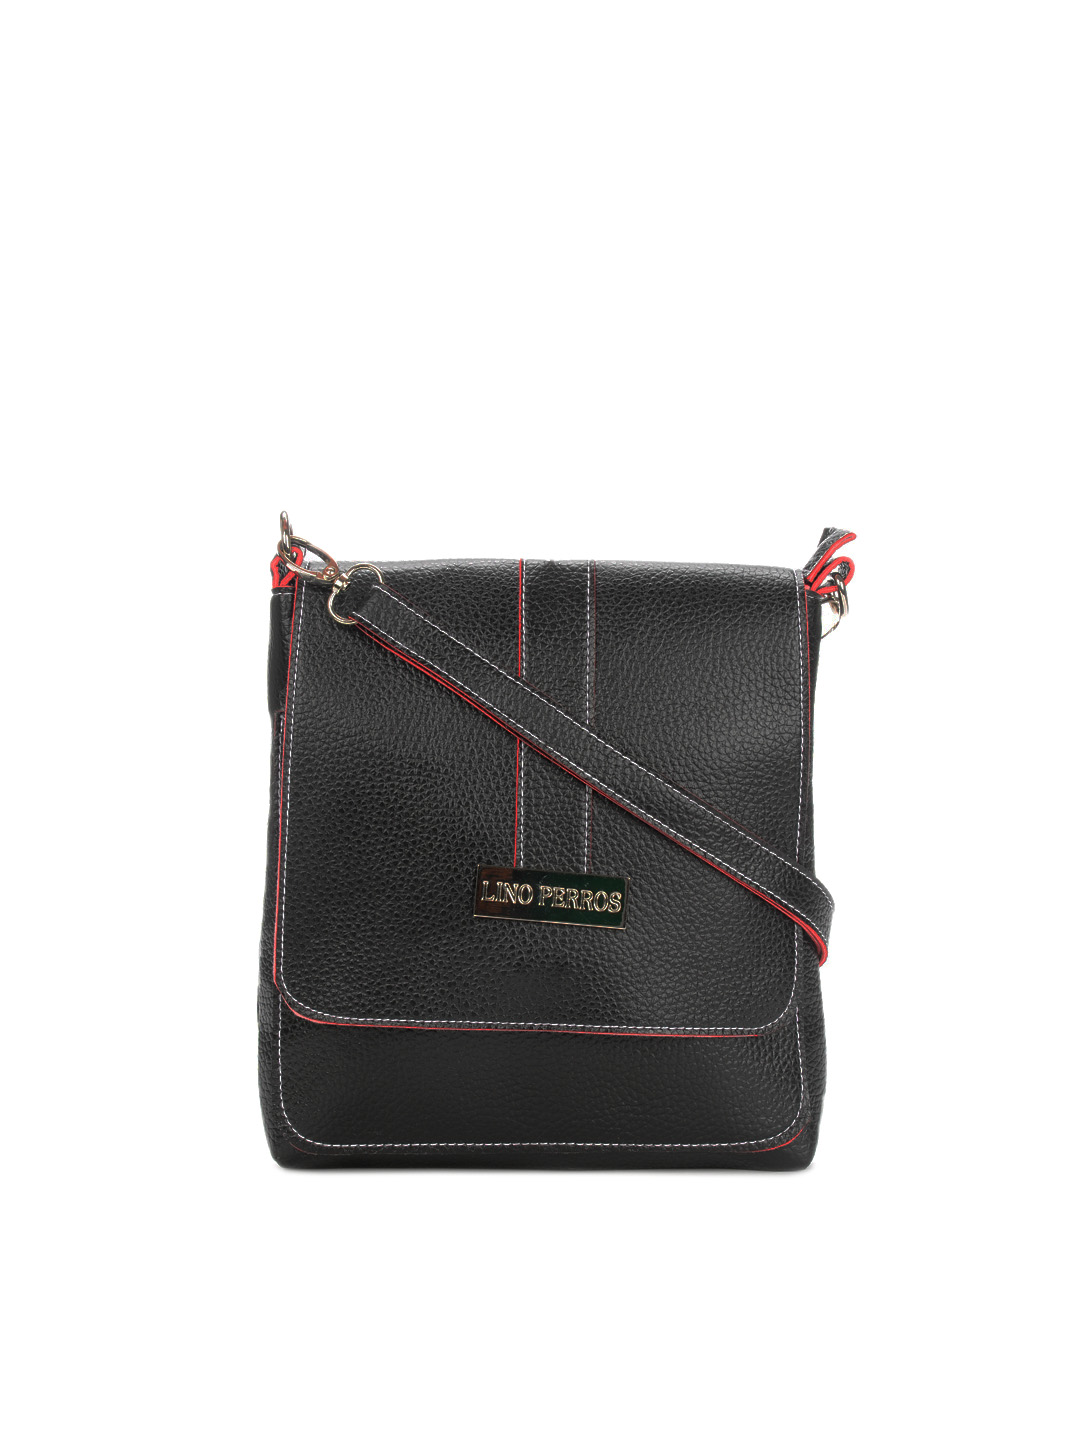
Lino Perros Women Black Handbag
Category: Accessories / Bags / Handbags
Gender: Women
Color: Black
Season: Fall 2012
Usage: Casual